François Duval

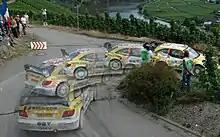
Duval at the 2007 Rallye Deutschland.

The immediate forecast for the Belgian's future remained clouded, however, with Citroën taking a one-year formal sabbatical from the series. Although 2005 teammate and now two-time champion Sébastien Loeb could revel in the luxury of a contract with the privateer Kronos outfit for all of the 2006 season's world rallies, as well as a testing package within the rejuvenated factory-backed Citroën C4 WRC, Duval proved unable to maintain a link to either organisation. Sporadic stints in a privately run Škoda Fabia WRC formed the platform of his eventual world championship campaign, with a best finish of sixth on the Rally Catalunya in Spain. Only two other top ten finishes were achieved all year, namely on the Italian and Turkish rounds, notwithstanding a late-season triumph in the same apparatus on his native non-world championship Condroz Rally in November.